Archosauromorpha

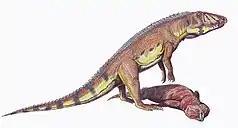
An interaction between two archosauromorphs: "Ornithosuchus" ( a member of Archosauriformes) scavenging on "Hyperodapedon" (a rhynchosaur)

Since the seminal studies of the 1980s, Archosauromorpha has consistently been found to contain four specific reptile groups, although the definitions and validity of the groups themselves have been questioned. The least controversial group is Rhynchosauria ("beak reptiles"), a monophyletic clade of stocky herbivores. Many rhynchosaurs had highly modified skulls, with beak-like premaxillary bones and wide heads.